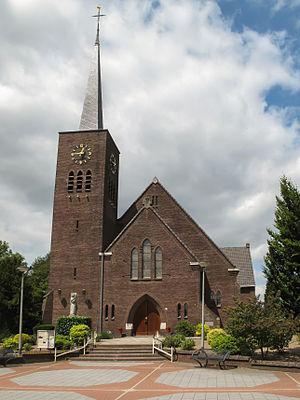
Milsbeek est un village situé dans la commune néerlandaise de Gennep, dans la province du Limbourg. Le 1ᵉʳ janvier 2005, le village comptait 2 648 habitants.